SS De Batavier (1827)

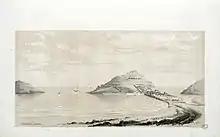
San Sebastian in 1843

Antoine, Duke of Montpensier (1824–1890) was the youngest son of the French king Louis Philippe I, who was deposed in the 22–24 February French Revolution of 1848. The Duke of Montpensier was married to Luisa Fernanda, heir presumptive of the crown of Spain. On 28 February 1848 she arrived in England in disguise on board the steamship "Saumarez". The duke arrived from Jersey a few days later. The Spanish court reacted by sending an agent that was to bring the couple to Spain. By 17 March a rumor that the couple had arrived in San Sebastián by steamship circulated in Madrid.